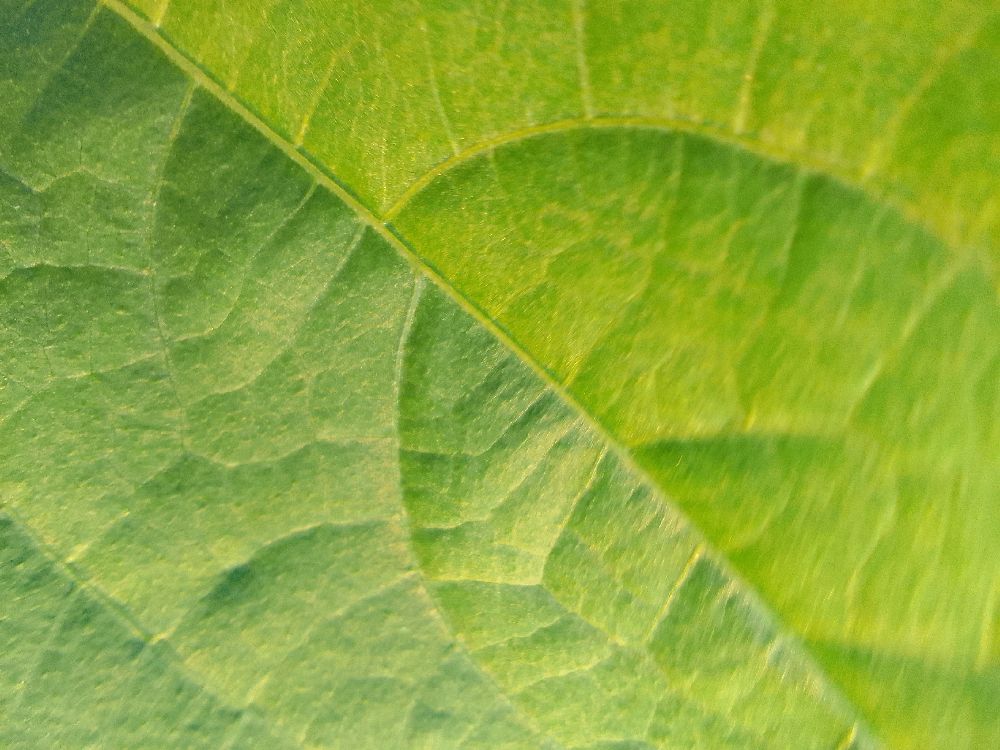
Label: healthy